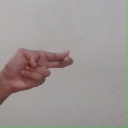
अक्षर: ह